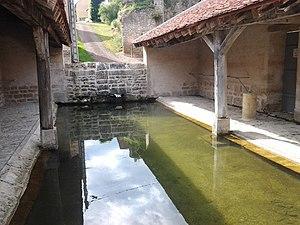
La fontaine et le lavoir d'Asnan en 2013.
Asnan est une commune française située dans le département de la Nièvre, en région Bourgogne-Franche-Comté.